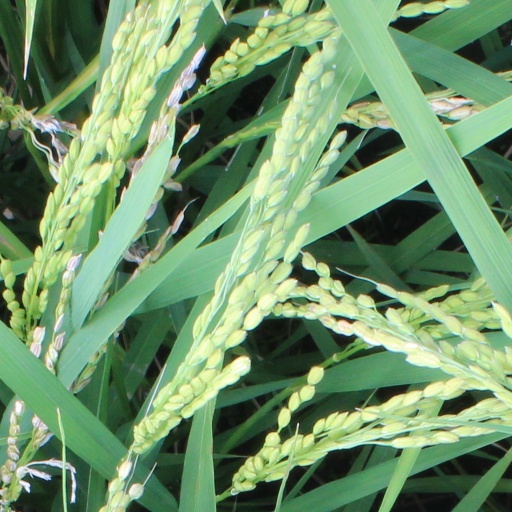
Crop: rice